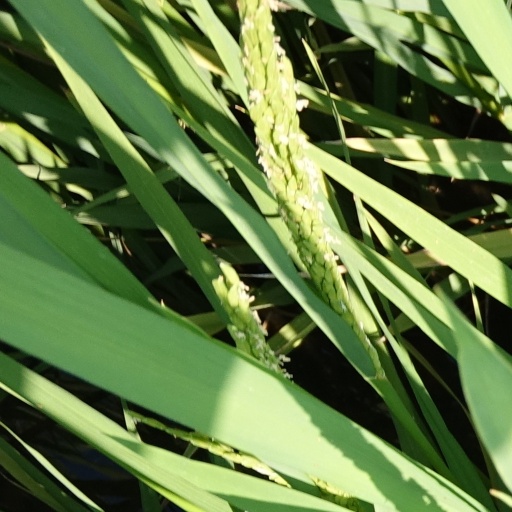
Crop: rice